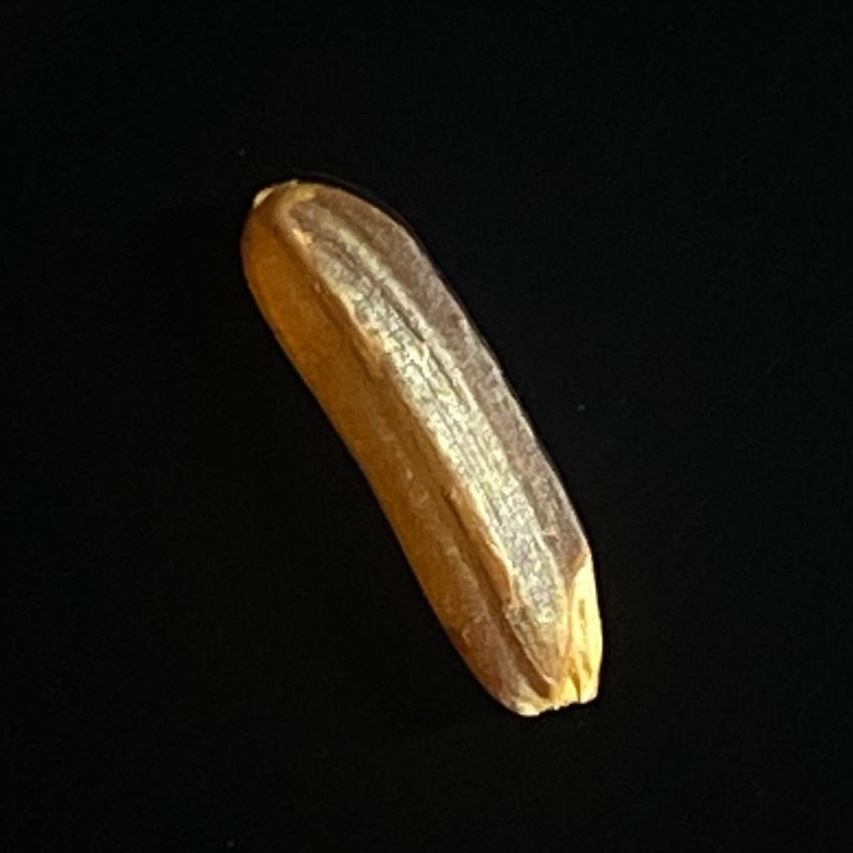
Rice variety: Red_Cargo